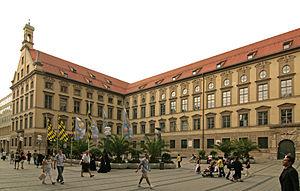
L'ancien Collège des Jésuites devenu Académie de Munich est un bâtiment datant du XVIᵉ siècle et de style Renaissance situé à Munich.